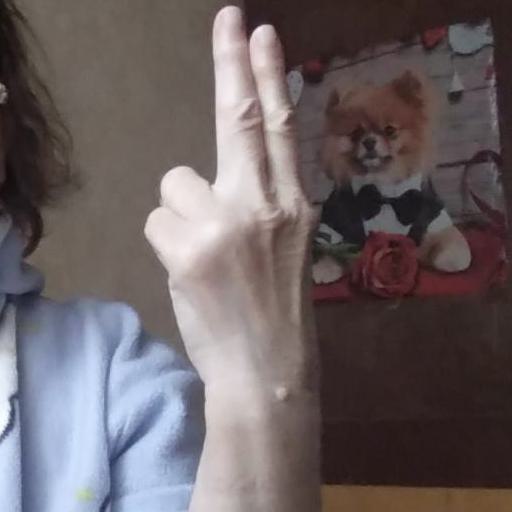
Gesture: two_up_inverted